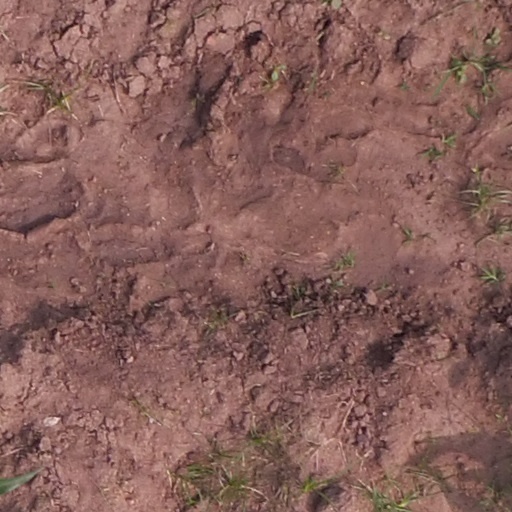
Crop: maize; corn